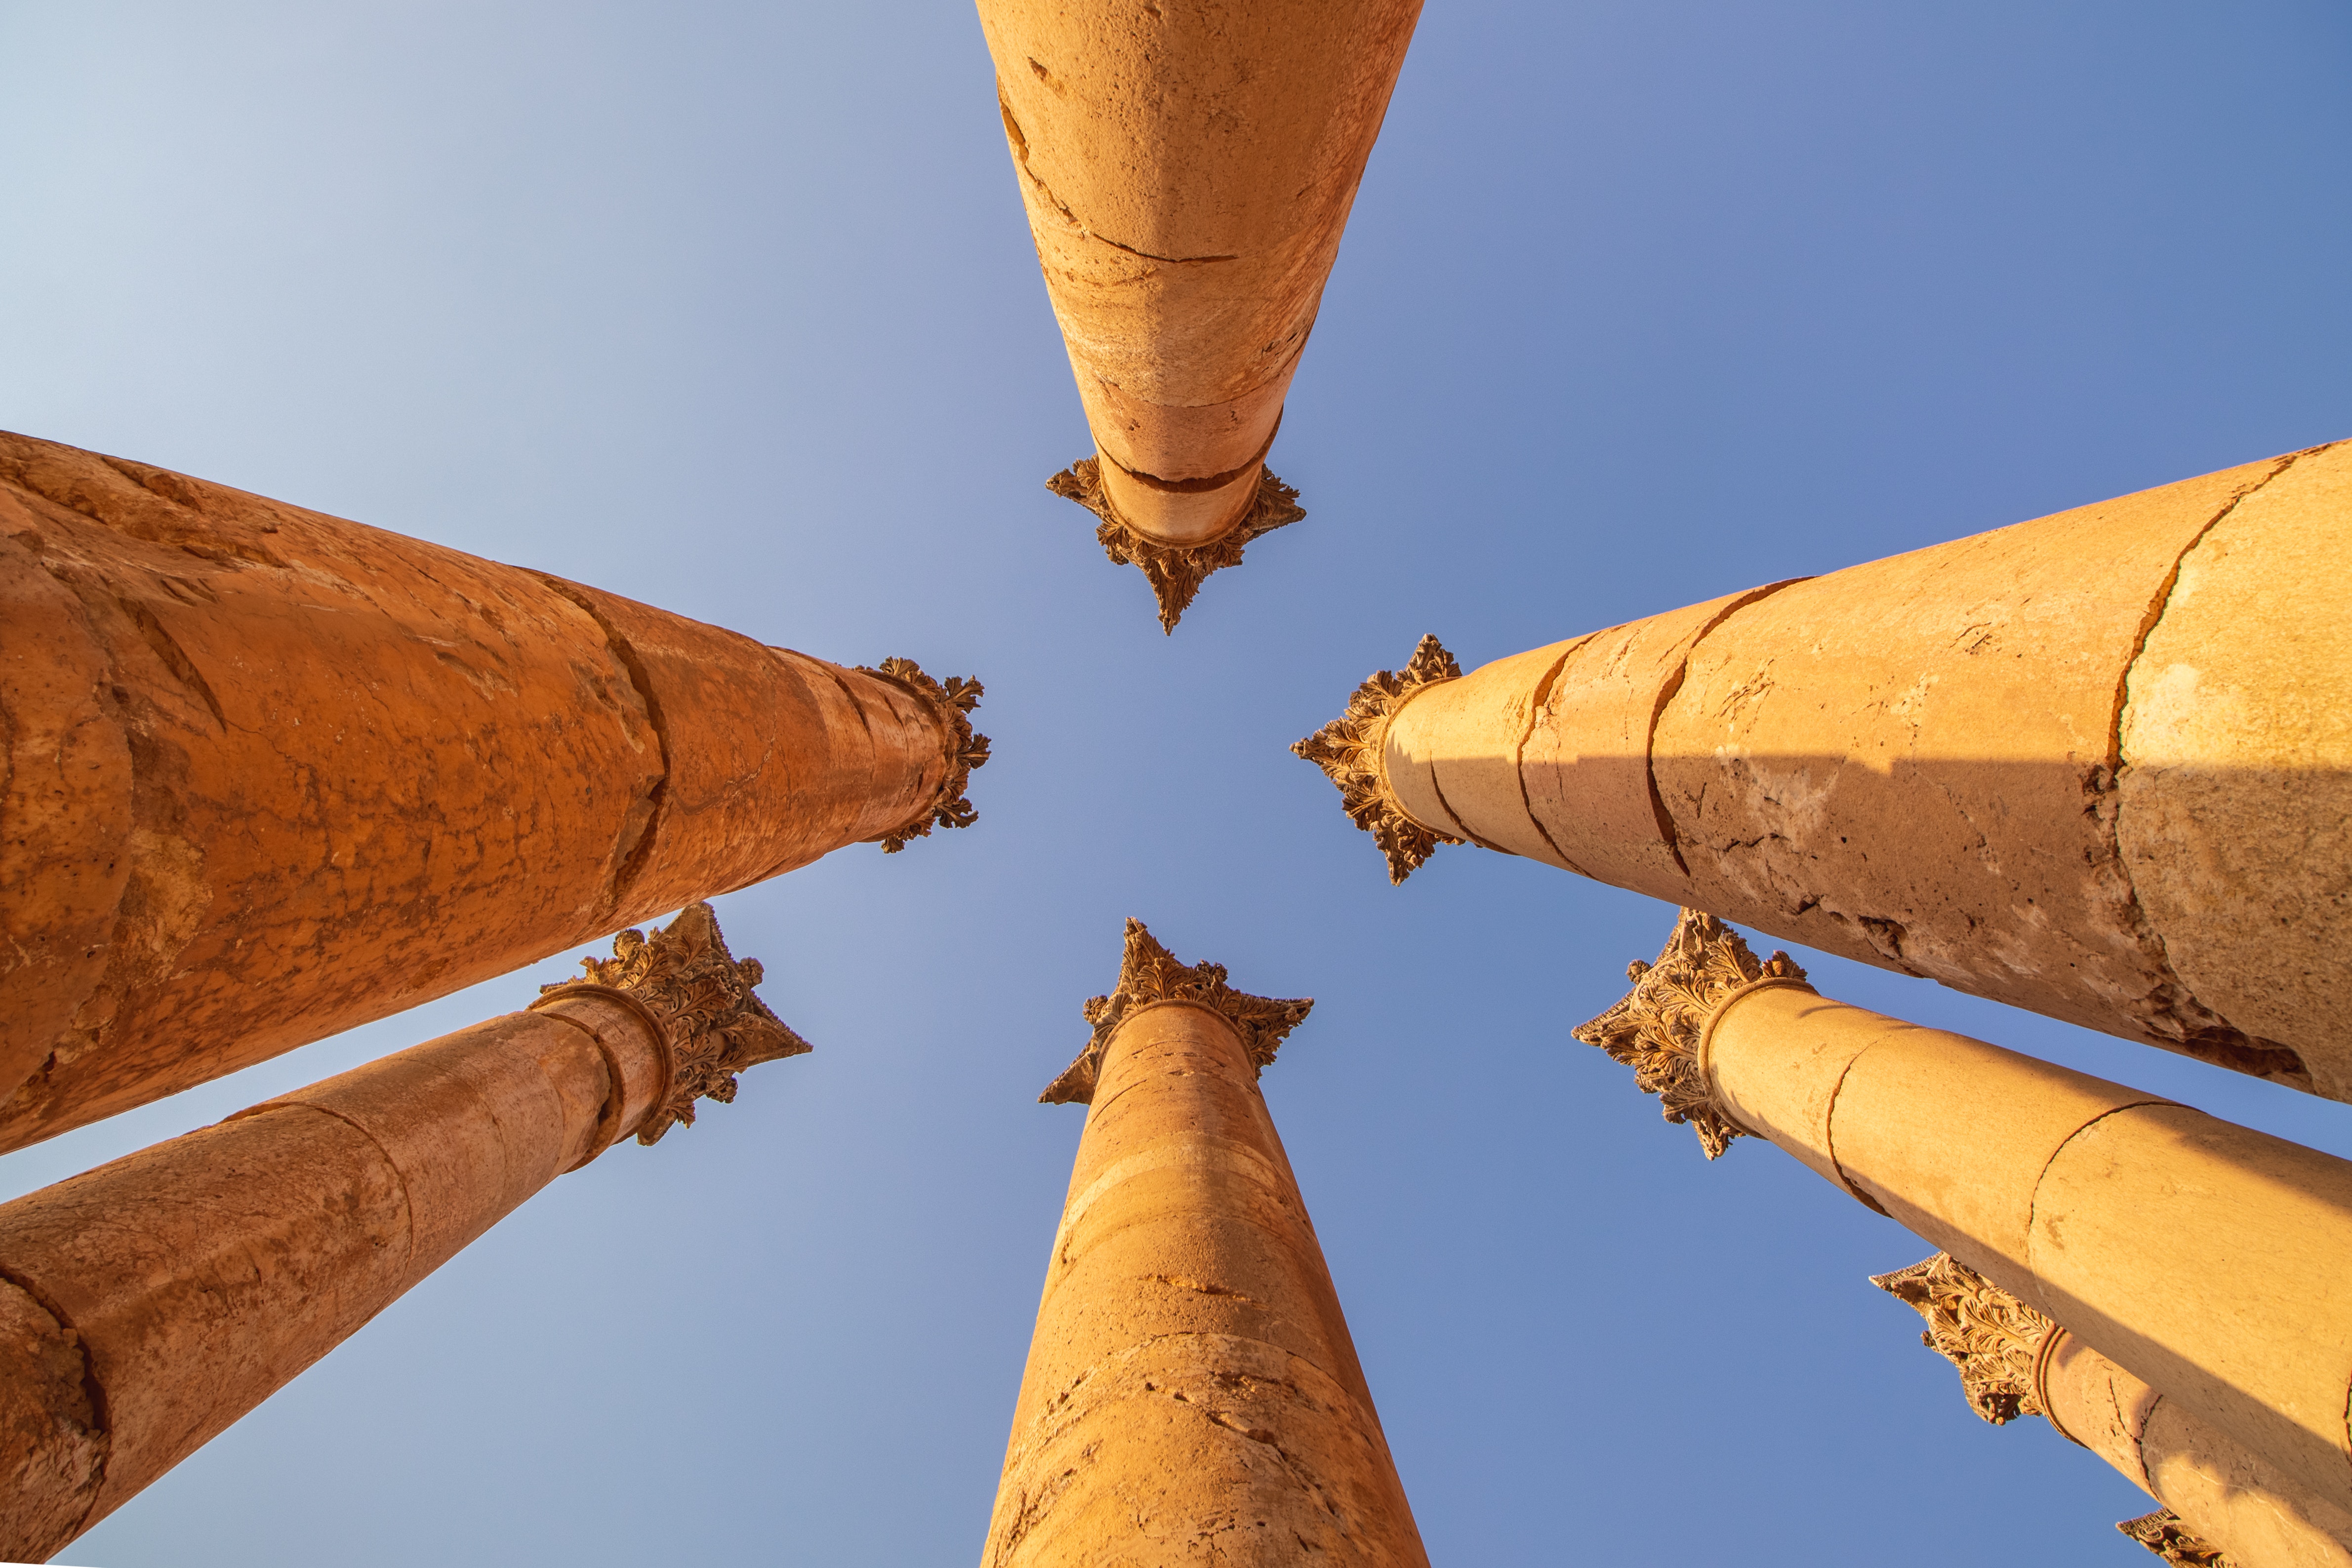
sky, yellow, line, architecture, cone, ancient history